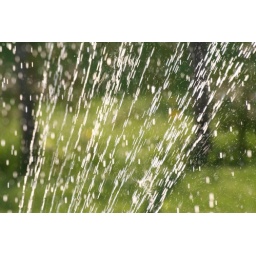
I liked the freeze suspended water in front of some green blur.